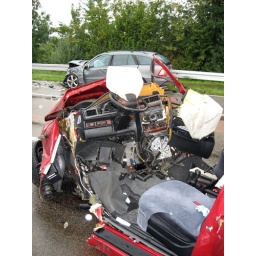
One person killed, 3 persons seriously injured. Picture taken by Head of operations